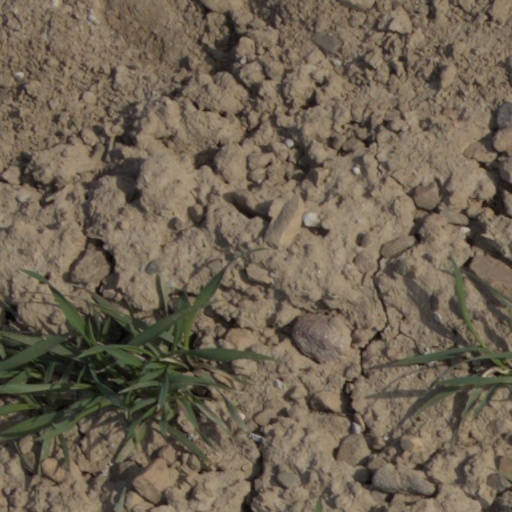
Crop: wheat